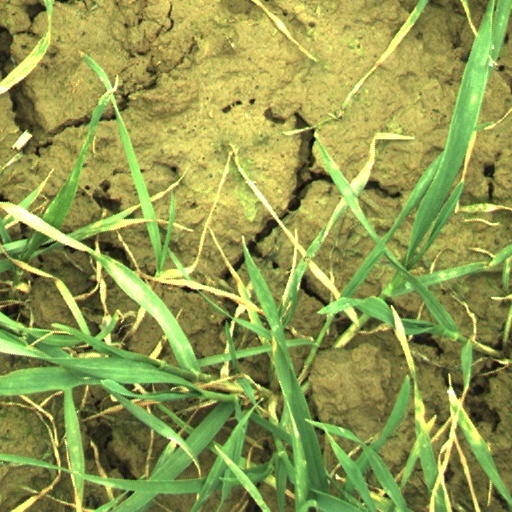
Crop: wheat